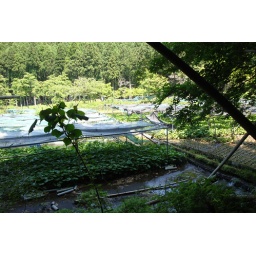
Wasabi not grow in dirty water. The water must be clear stream.